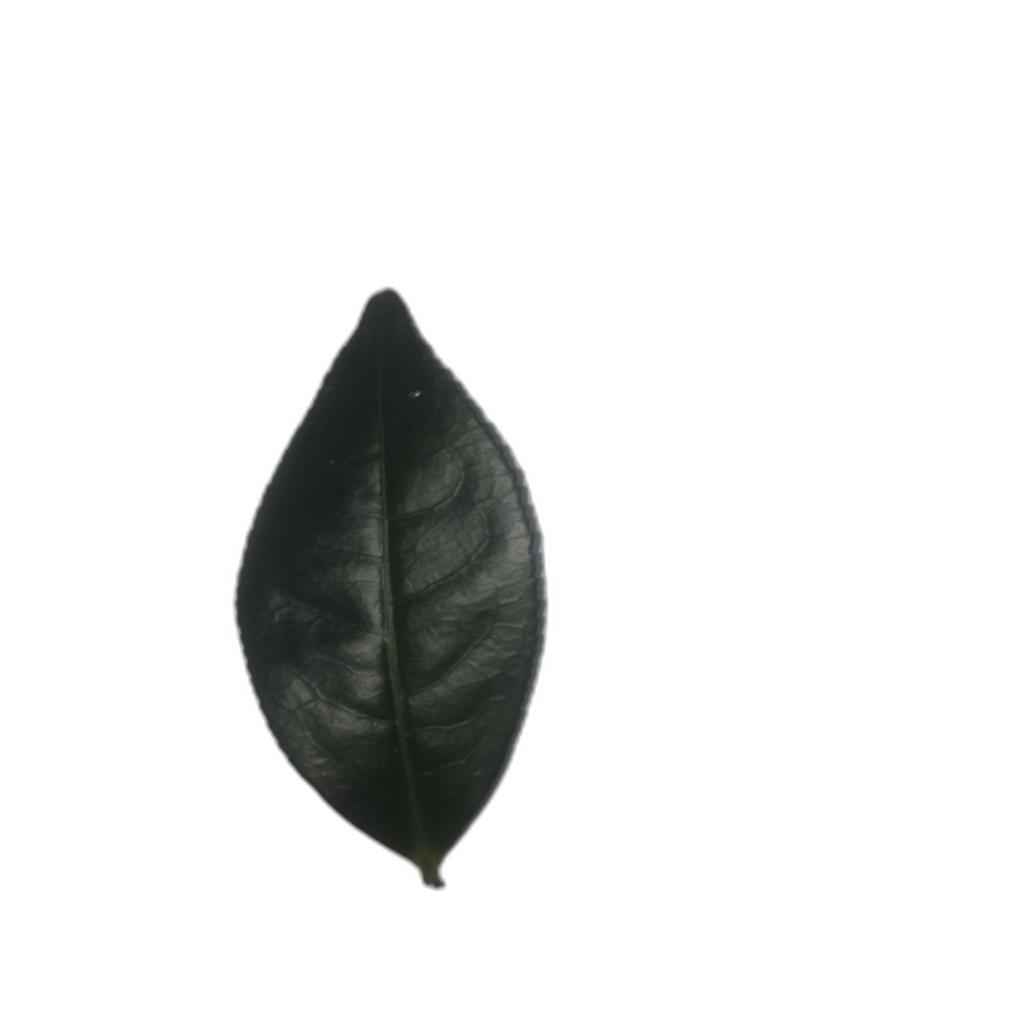
Label: Healthy